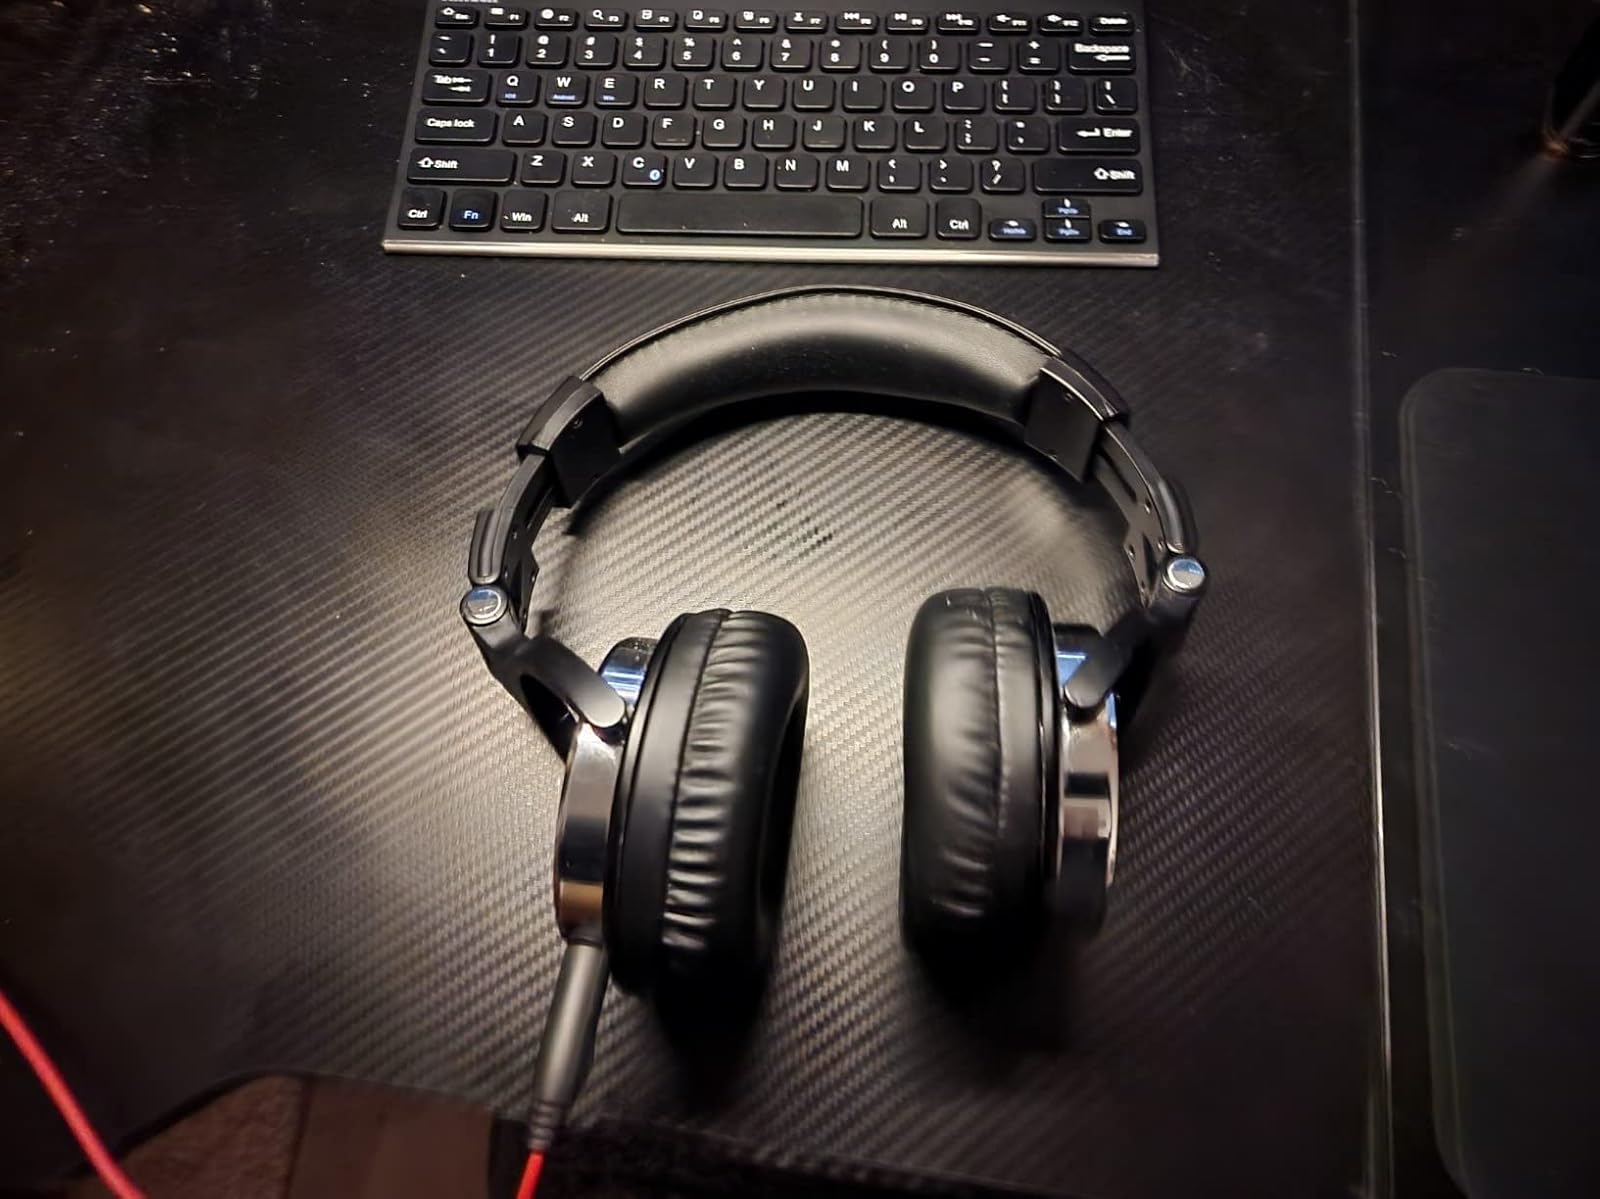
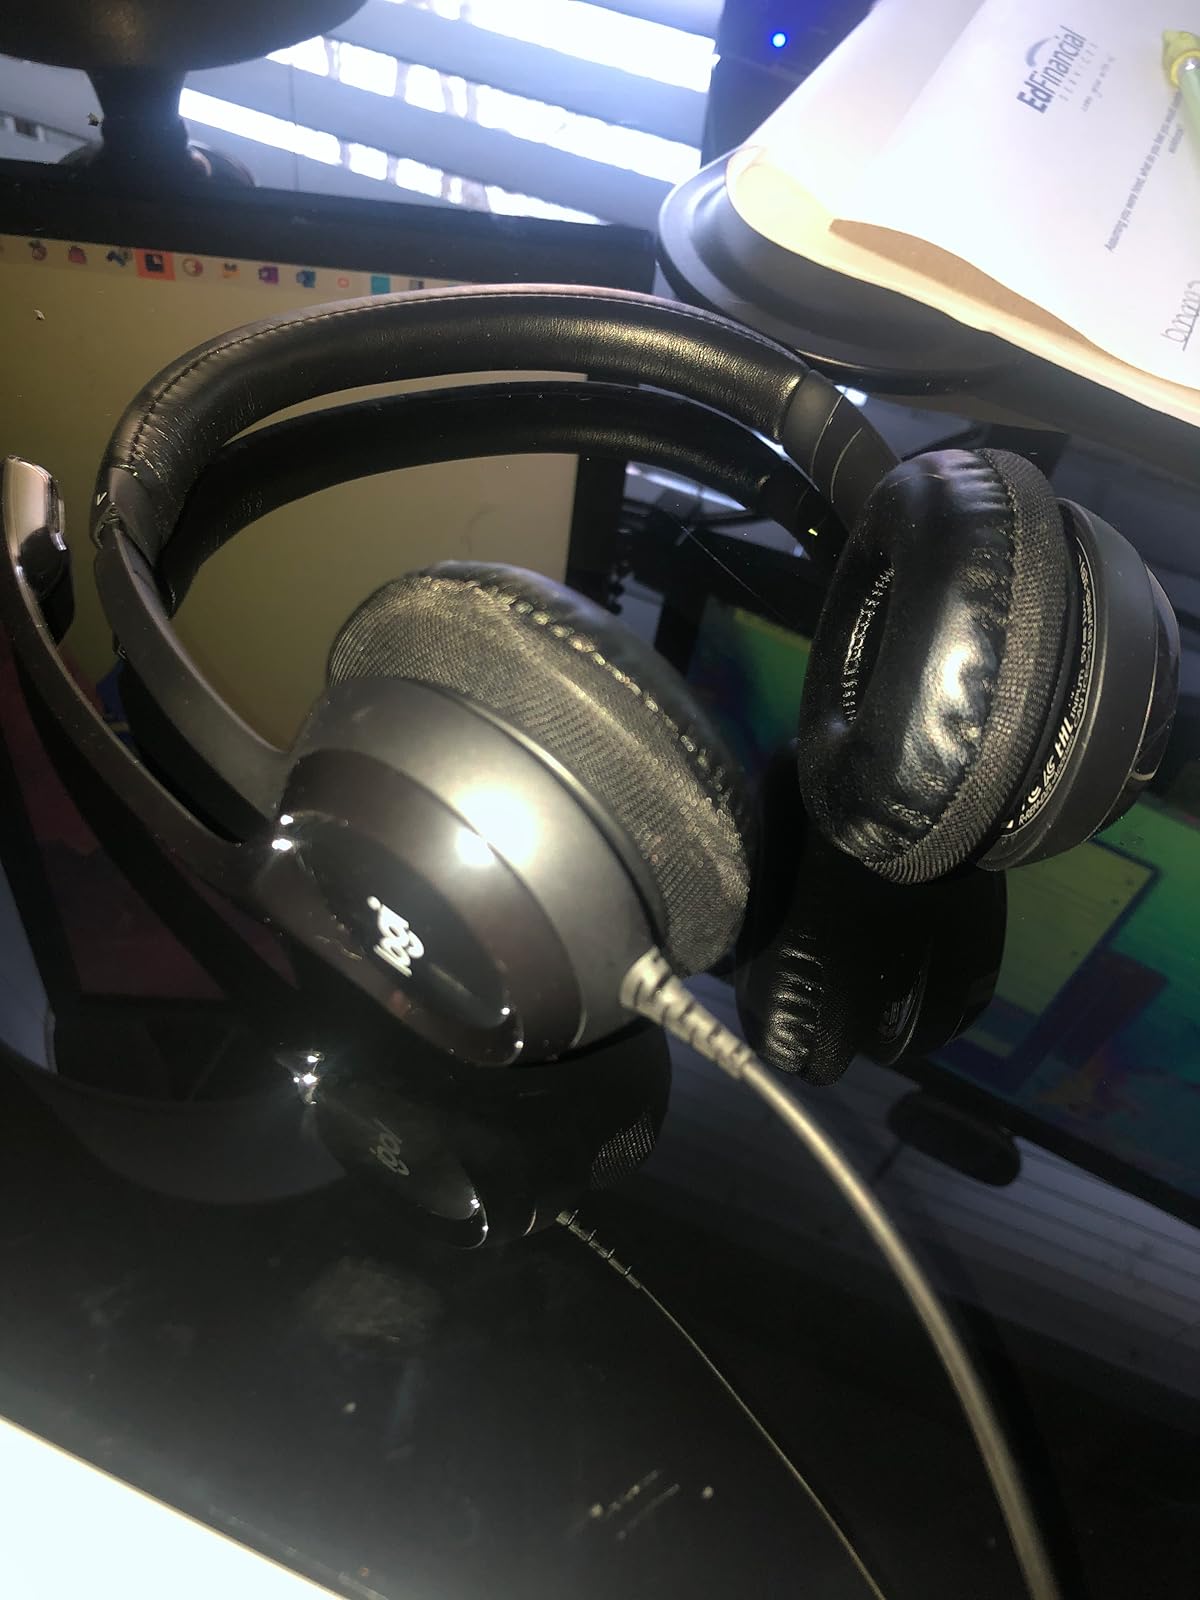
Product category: headphones
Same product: no